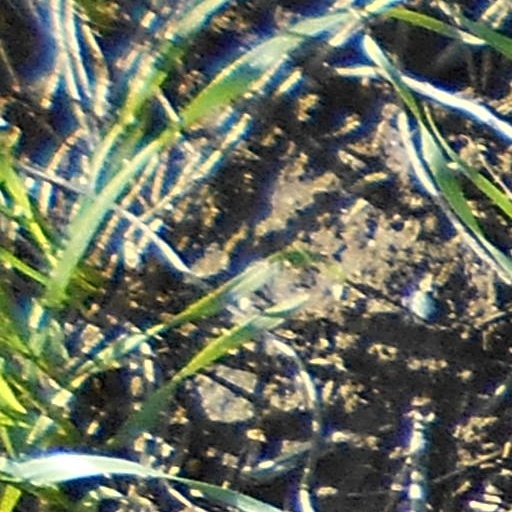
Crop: wheat